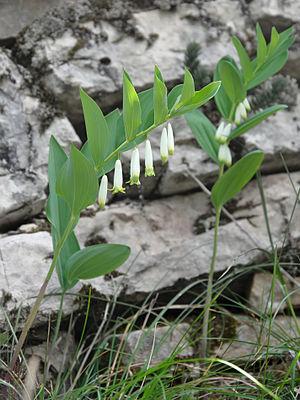
Sceau de Salomon odorant (Polygonatum odoratum var. odoratum), près de Sainte-Enimie, dans les gorges du Tarn (Lozère, France)
Le bois de la Comté est une forêt française située au centre de l’Auvergne, entre la vallée de l’Allier et les monts du Livradois. C’est une forêt à fort degré de naturalité qui couvre une surface comprise entre 900 ha et 1 500 ha
Le Sceau de Salomon odorant est une plante herbacée vivace, rhizomateuse, de la famille des Asparagacées et du genre Polygonatum.
Cette liste de Tracheophyta de Bosnie-Herzégovine, ainsi que d’espèces introduites est un aperçu incomplet d’espèces de mousses, de fougères, de gymnospermes et d’angiospermes citées dans la littérature disponible en langues bosniaque, croate, serbe et serbo-croate. Cet aperçu n’inclue pas des espèces cultivées ni celles occasionnellement introduites.